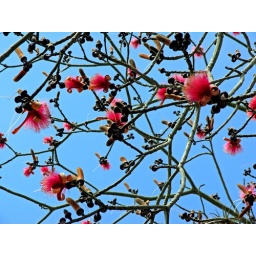
red flower tree, in Cuba